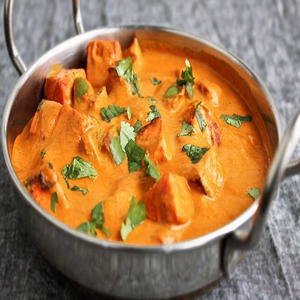
Dish: paneer